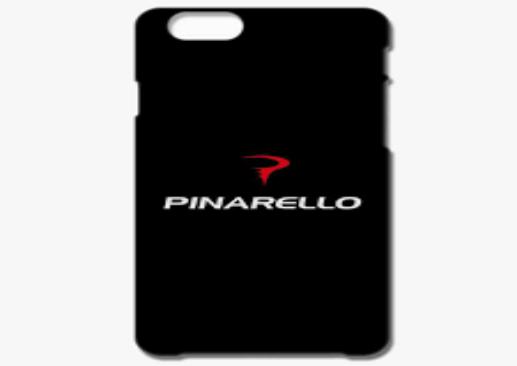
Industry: Transportation